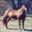
Label: horse